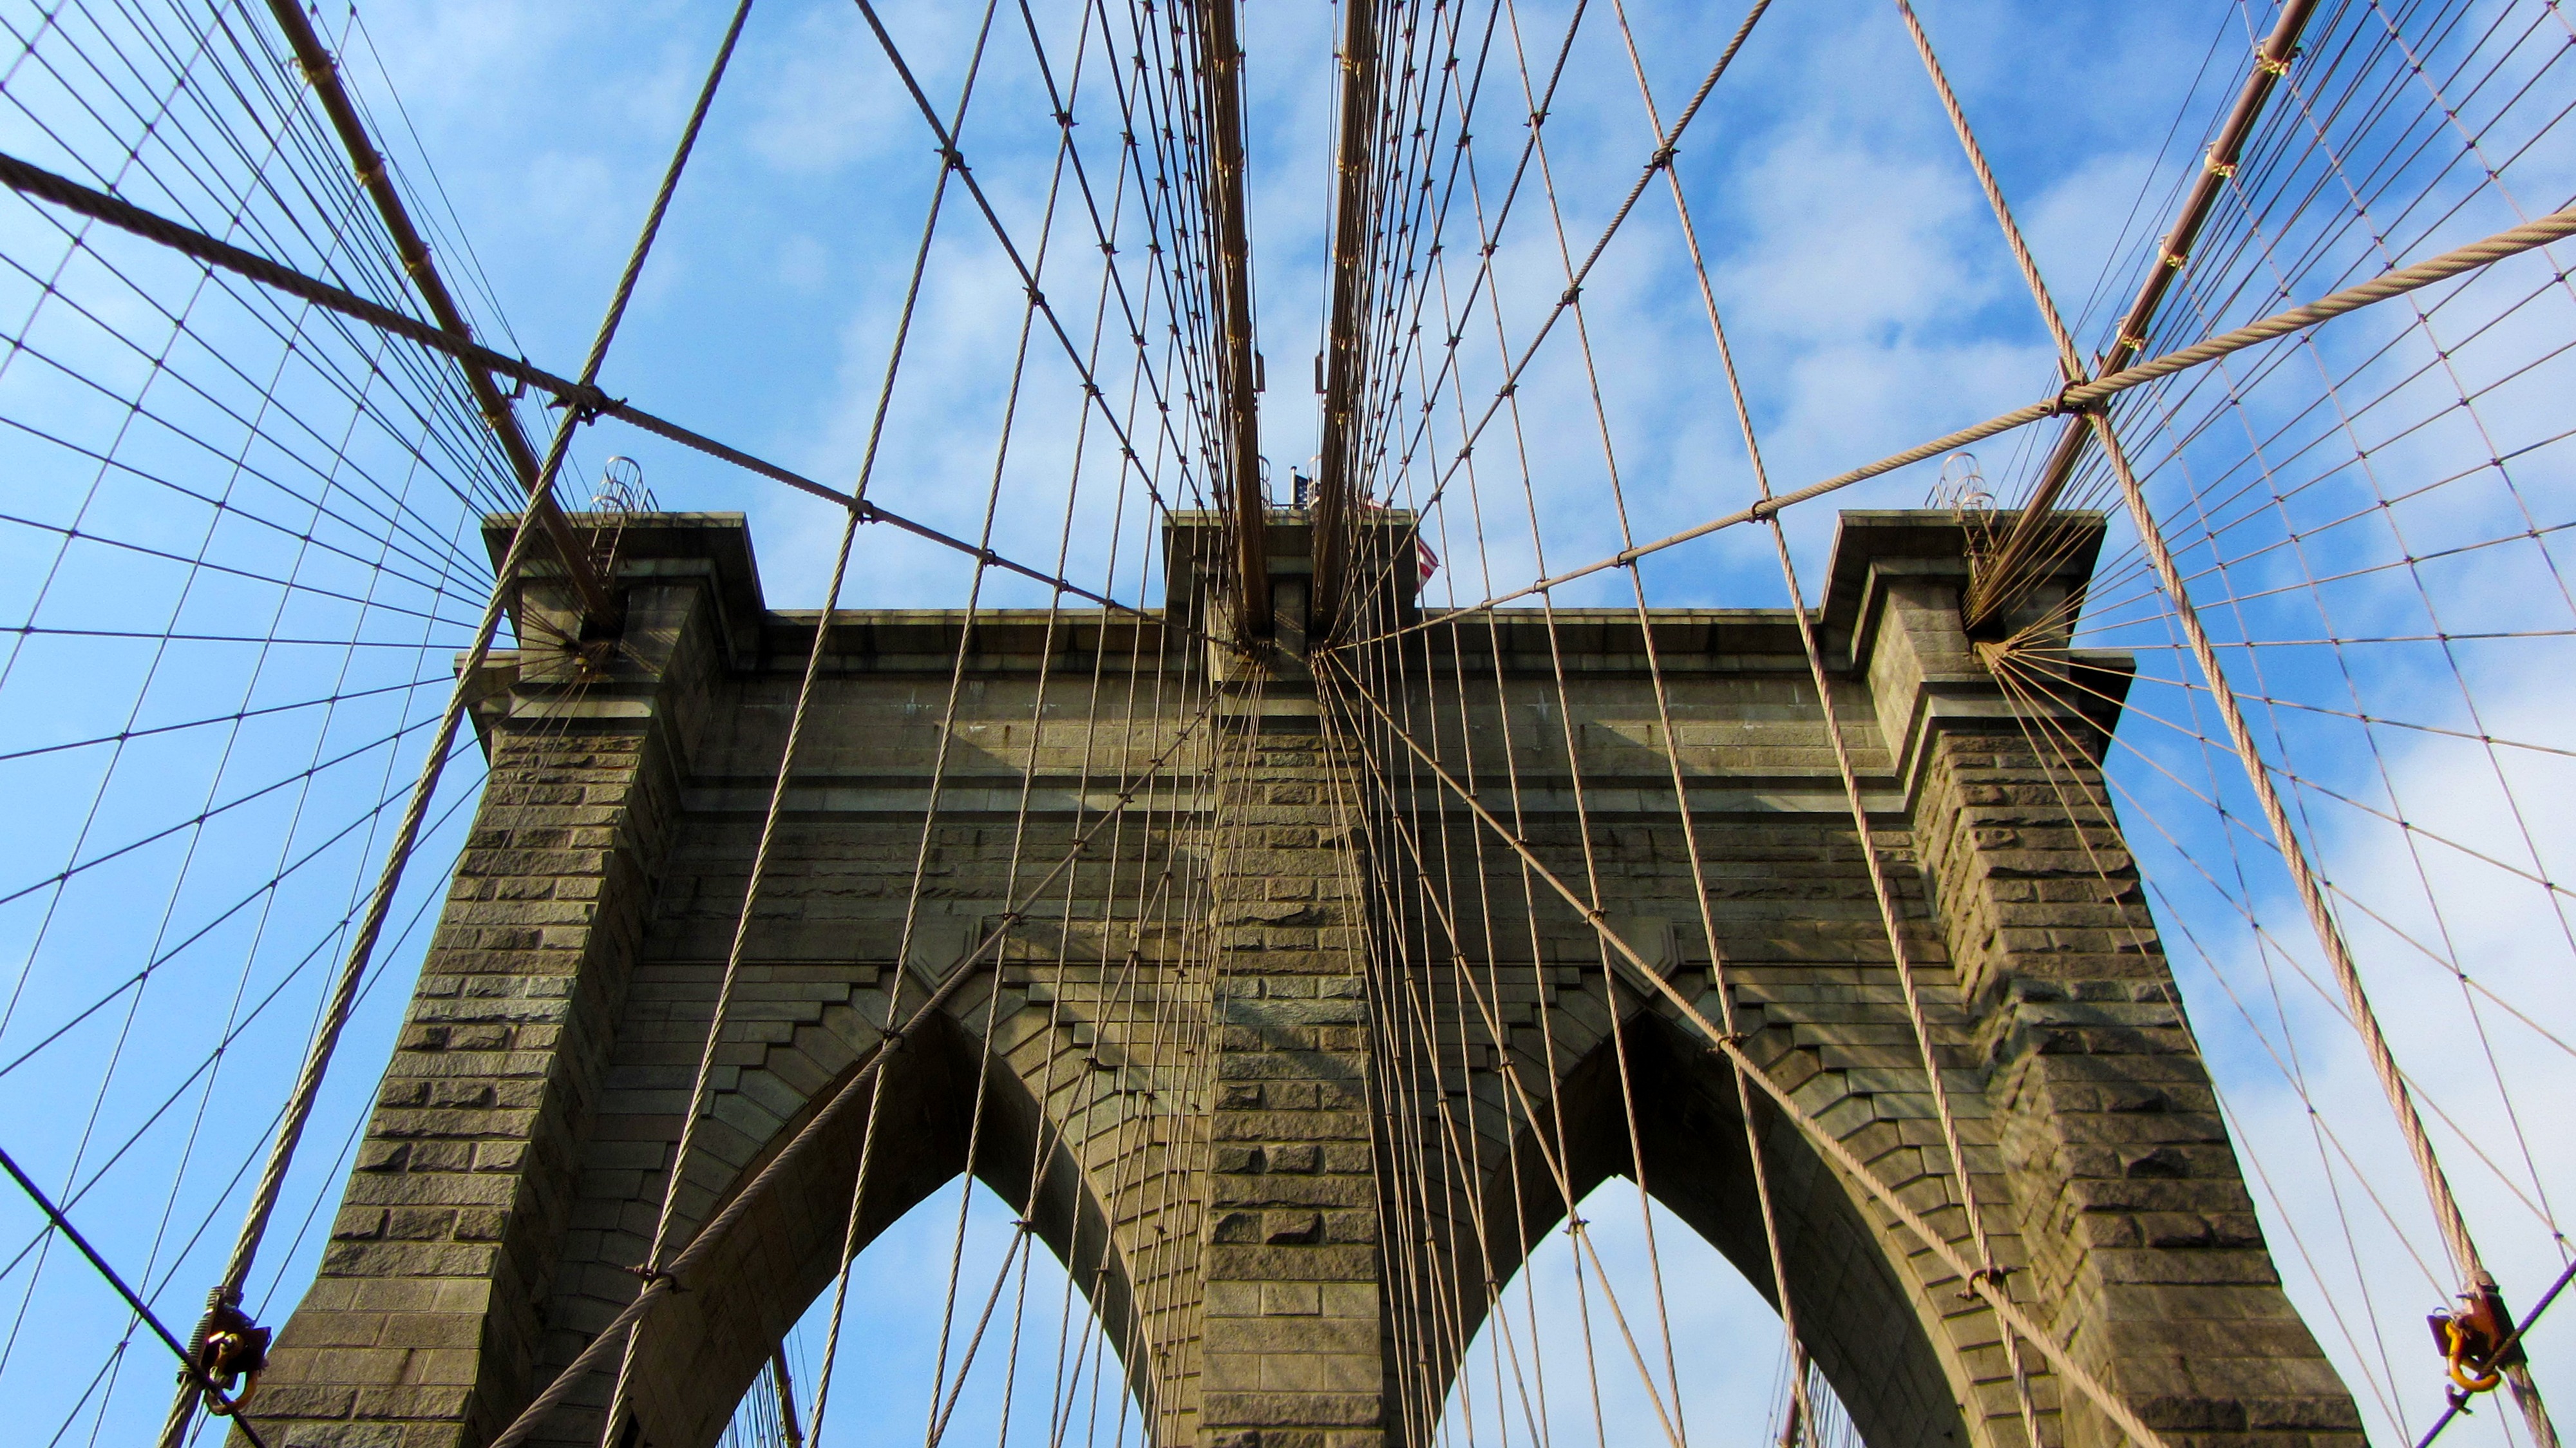
architecture, bridge, city, skyscraper, new york, manhattan, new york city, brooklyn bridge, nyc, mast, landmark, facade, brooklyn, ny, tourist attraction, galleon, urban area